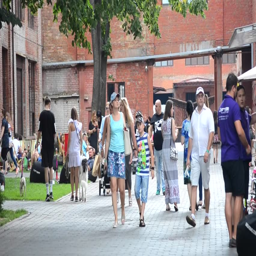
people walk on the street in summer day , ethnicity